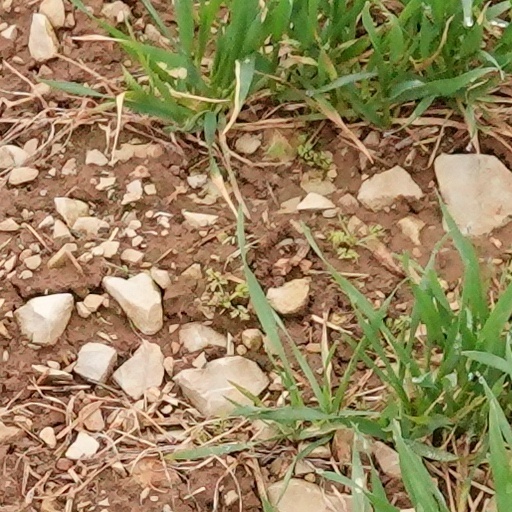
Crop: wheat